Newton Heath railway station

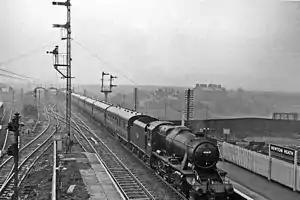
Westbound empty stock train in 1962

Newton Heath Railway Station served the district of Newton Heath in east Manchester. It was opened by the Lancashire and Yorkshire Railway (LYR) on 1 December 1853 and was closed by British Railways on 3 January 1966.